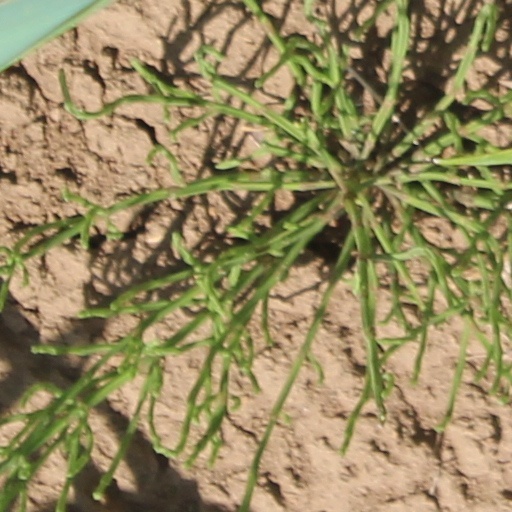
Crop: wheat